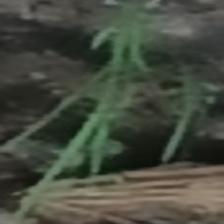
Label: clustered